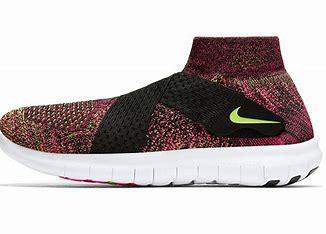
Brand: Nike
Model: Free RN 2017